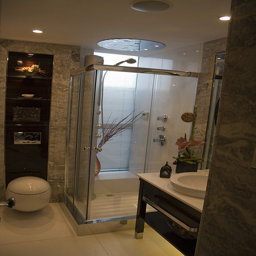
A high end bathroom is depicted in this scene.
A shower and sink in a bathroom with lots of glass.
A bathroom with a walk in shower and a weird looking toilet.
A very posh bathroom with a walk in shower.
Inside of a bathroom with a shower and sink.